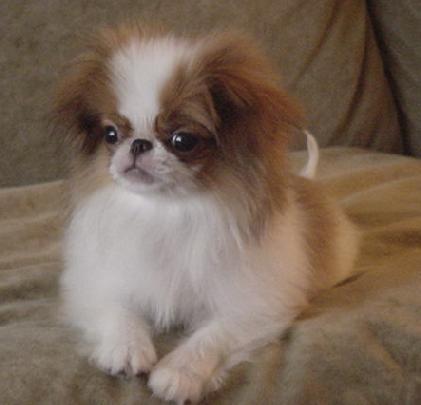
Japanese_spaniel